Abd al-Ilah

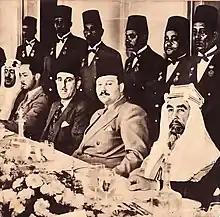
One side of the Anshas conference, from right to left: Abdullah I of Jordan, Farouk I of Egypt and Sudan, Syrian president Shukri al-Quwatli, Abd al-Ilah, and crown prince Saud of Saudi Arabia, Anshas, 1946.

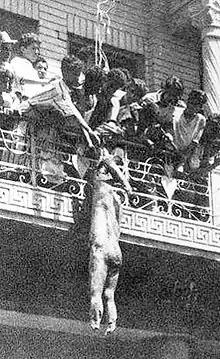
Mutilated corpse of Abd al-Ilah hanging from a balcony.

Son and heir of King Ali ibn Hussein of Hejaz, who was the elder brother of King Faisal I of Iraq, and brother of Aliya bint Ali. His family fled Hejaz when Ibn Saud of Nejd usurped his father's authority. Upon King Ghazi's death in an automobile accident, Abd al-Ilah assumed power in Iraq as Regent for the under-age King Faisal II.